Camera phone

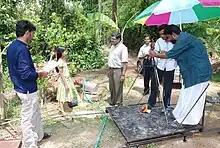
Shooting of "Jalachhayam" on Nokia N95 mobile phone

Camera phones, or more specifically, widespread use of such phones as cameras by the general public, has increased exposure to laws relating to public and private photography. The laws that relate to other types of cameras also apply to camera phones. There are no special laws for camera phones. Enforcing bans on camera phones has proven nearly impossible. They are small and numerous and their use is easy to hide or disguise, making it hard for law enforcement and security personnel to detect or stop use. Total bans on camera phones would also raise questions about freedom of speech and the freedom of the press, since camera phone ban would prevent a citizen or a journalist (or a citizen journalist) from communicating to others a newsworthy event that could be captured with a camera phone.